Miketz

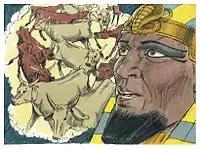
"Pharaoh's Dream" (1984 illustration by Jim Padgett, courtesy of Distant Shores Media/Sweet Publishing)

Rabbi Joḥanan taught that the wicked stand over their gods, as Genesis 41:1 says, "And Pharaoh dreamed, and, behold, he stood over the river." (The Egyptians worshipped the Nile as a god.) But God stands over them, as Genesis 28:13 says, "and, behold, the Lord stood over him." (Thus, idolaters must stand over and protect their idols, but God protects God's people.)